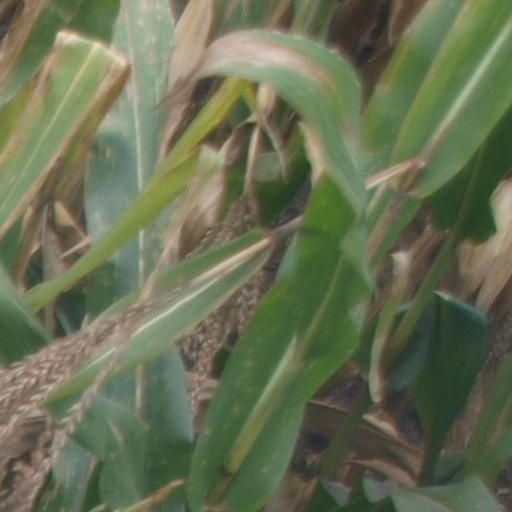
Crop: maize; corn